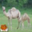
Label: camel